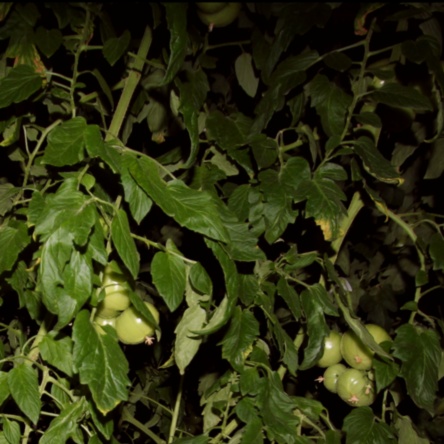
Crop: tomato